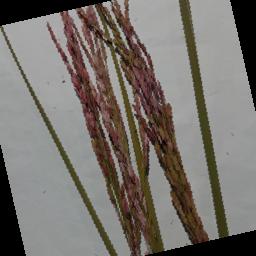
Label: Rice___Neck_Blast